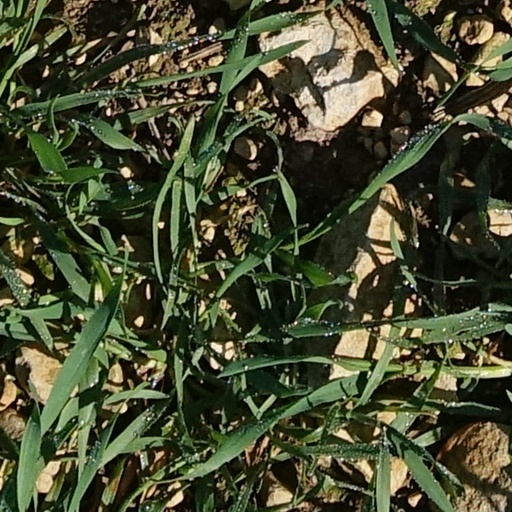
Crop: wheat